Military band

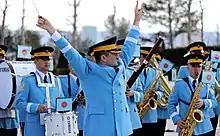
The bandmaster of the Harmonic Band of the Turkish Armed Forces.

Even before the 1948 establishment of the State of Israel, military bands have been active and prominent in the region for many decades. As it refers to bands inside the current borders of Israel, the only known ones were small groups of soldiers organized in the country's first 20 years in existence. These bands were formed up of soldiers who served in battalions who were deployed in remote parts of the country. Israeli military bands reached what is considered to be their golden age during the late '60s and mid-'70s. At the time, many famous and well-off actors and musicians based in Israel received their musical education not from a music school, but rather from military bands within the Army, which as a general rule were inspired at first by the musical traditions of the British Armed Forces.